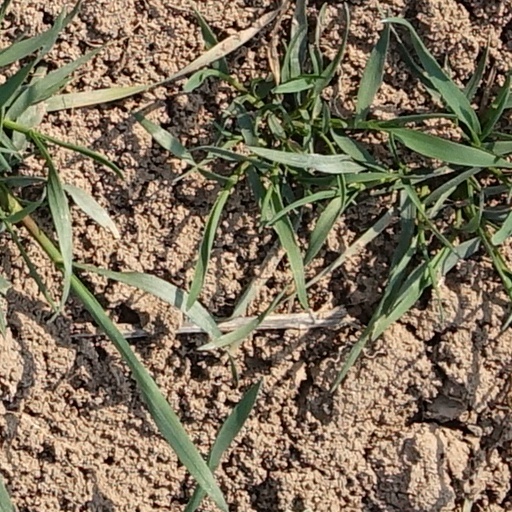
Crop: wheat